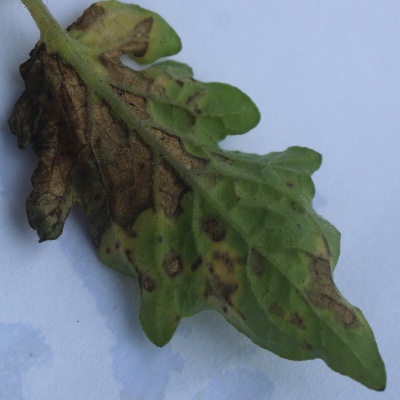
Crop: Tomato
Condition: septoria leaf spot